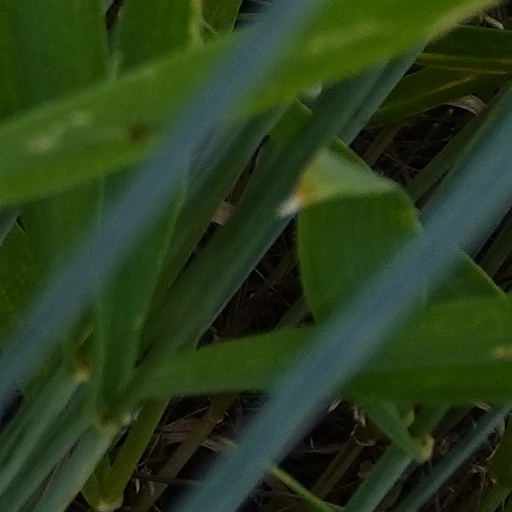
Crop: wheat